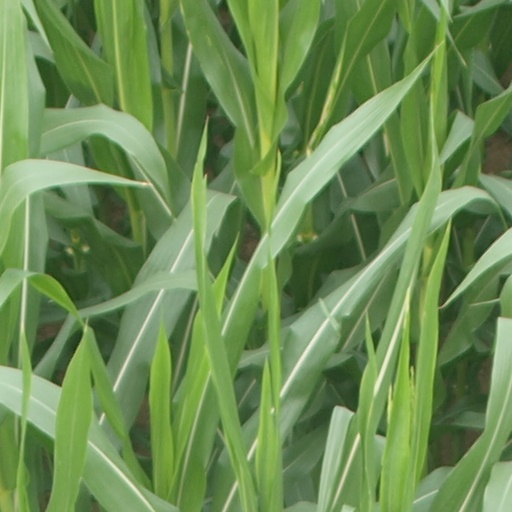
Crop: maize; corn